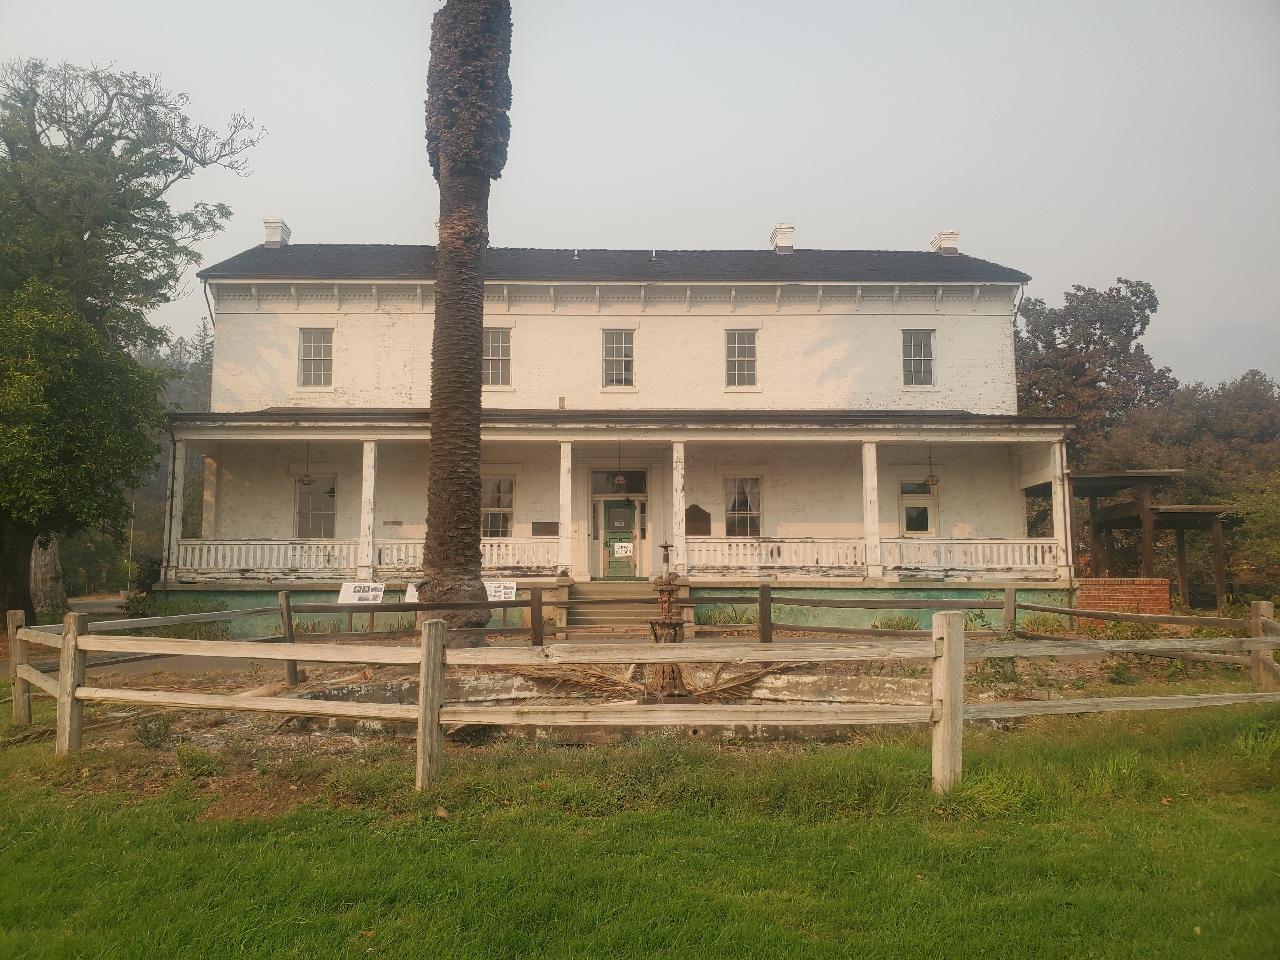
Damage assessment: no_damage